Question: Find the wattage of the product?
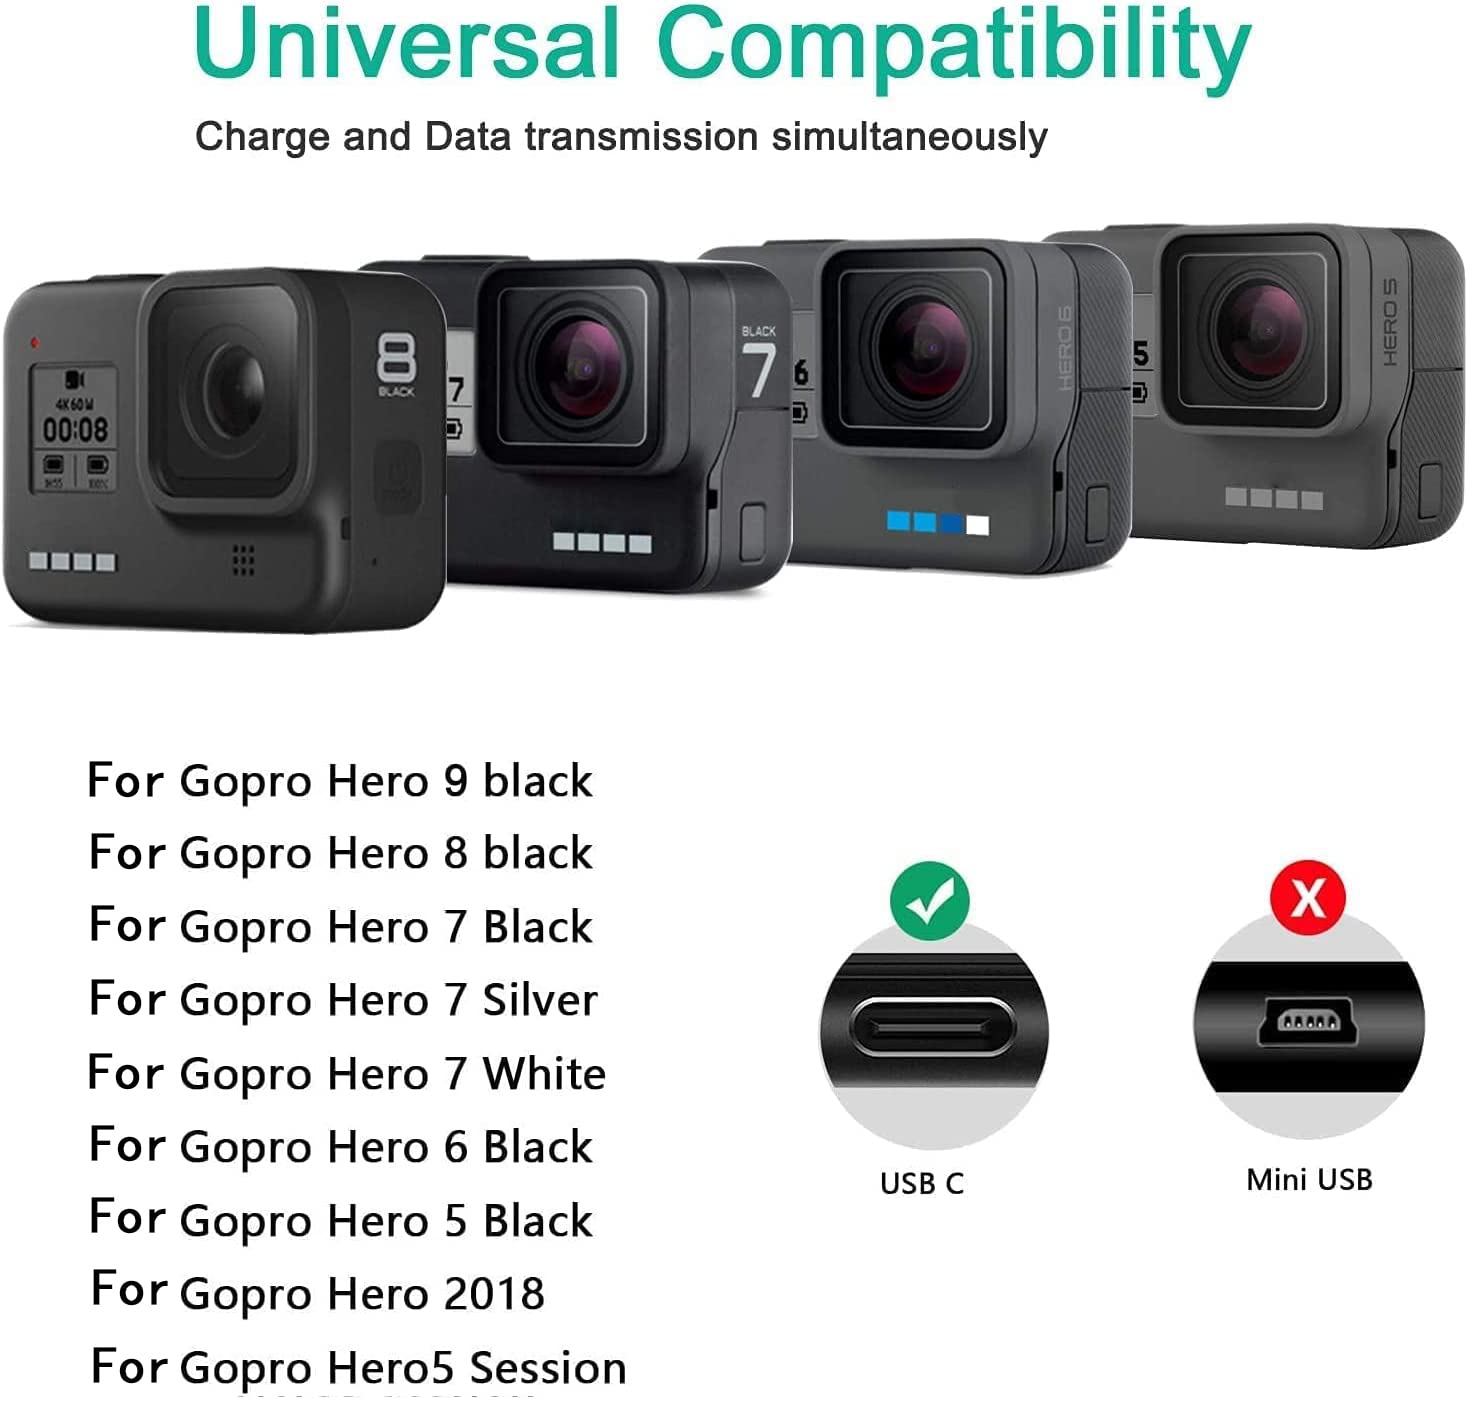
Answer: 60.0 watt